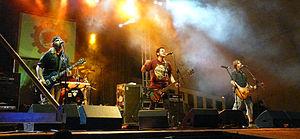
Boikot est un groupe de punk espagnol, originaire de Madrid, engagé politiquement à gauche.